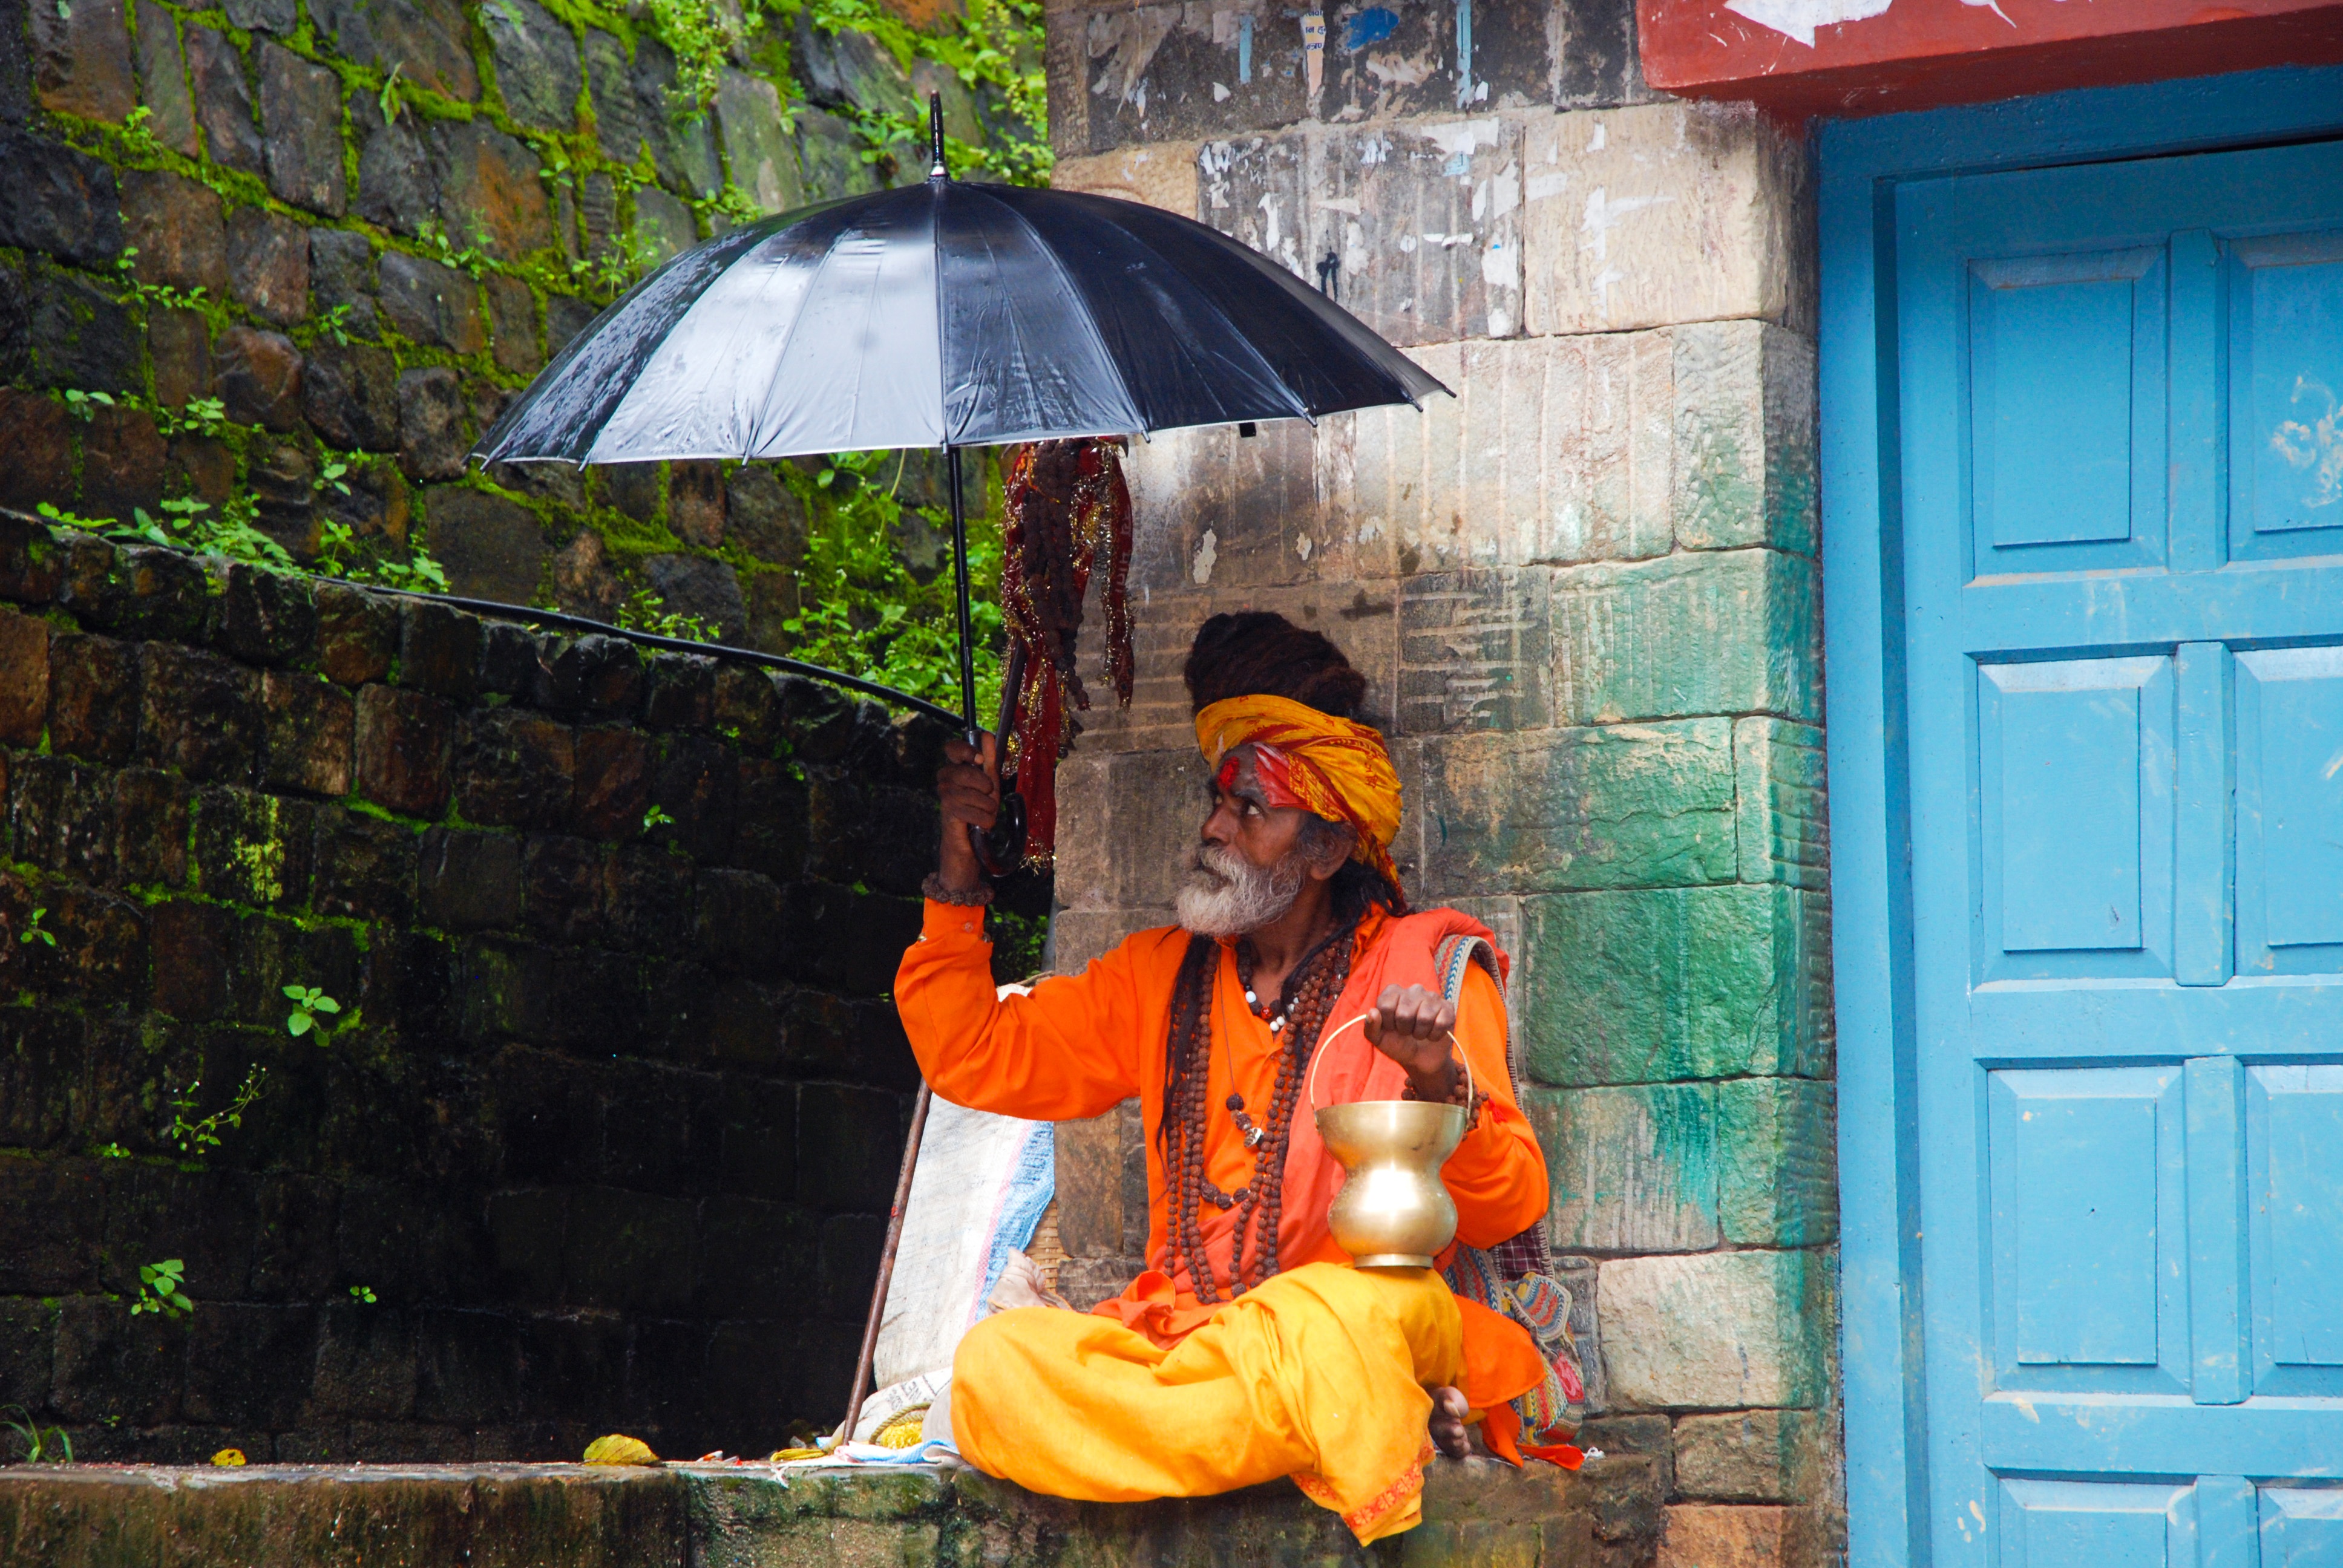
color, nepal, temple, guru, sa, hinduism